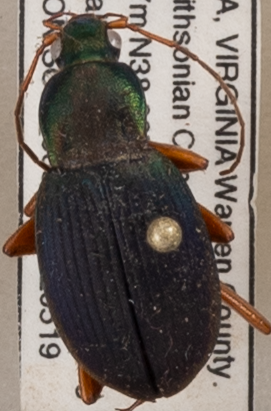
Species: Chlaenius aestivus
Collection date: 2022-05-19 04:00:00
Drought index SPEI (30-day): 1.098
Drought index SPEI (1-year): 0.24
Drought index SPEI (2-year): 0.782